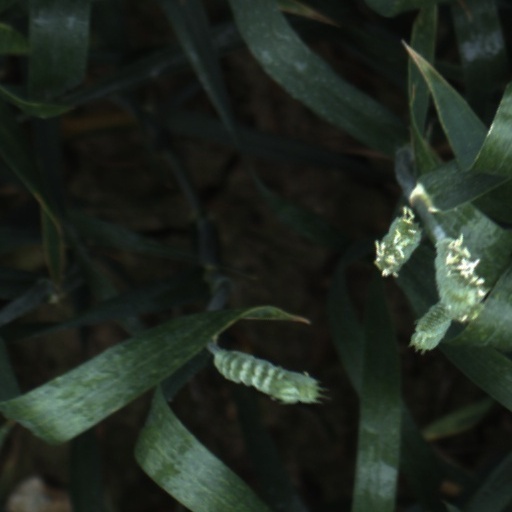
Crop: wheat